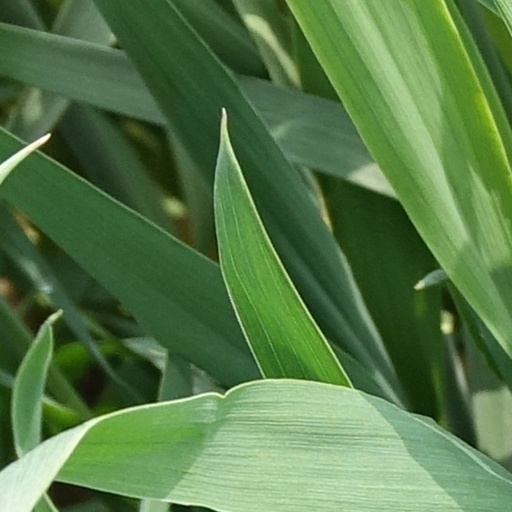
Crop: wheat